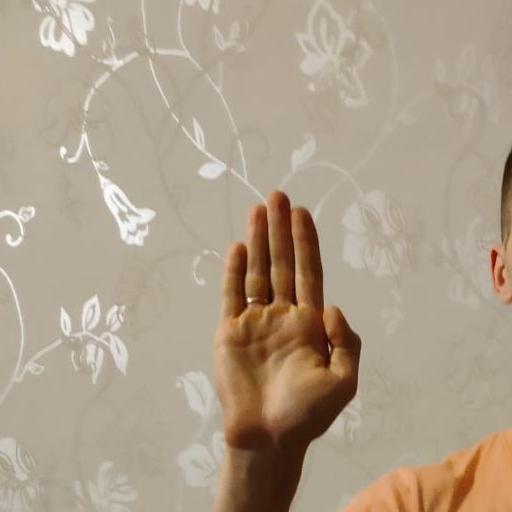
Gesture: stop